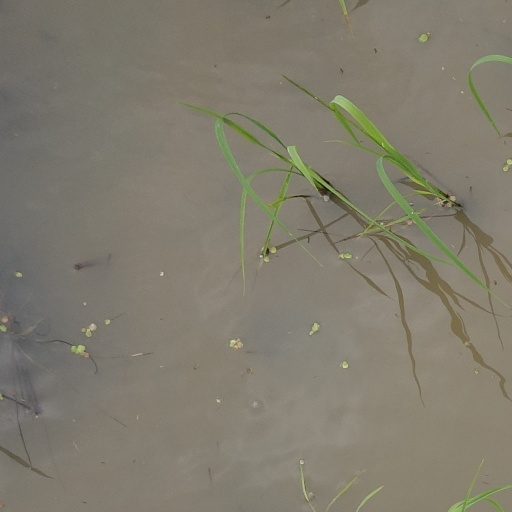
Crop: rice